Moses Münz

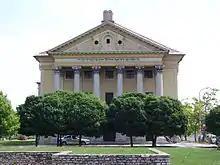
The Óbuda Synagogue, built on Münz's initiative in 1820–21.

Münz was born in Minkowitz around 1750. He studied under Meshullam Egra of Tysmienitz before living for several years in Brody, where he headed a yeshiva and acquired a great reputation as a Talmudical scholar.